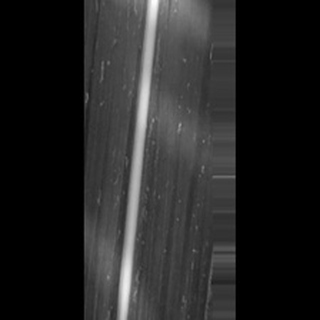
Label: sugarcane_mosaic